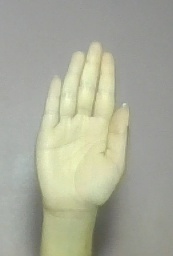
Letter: seen